William E. Werner

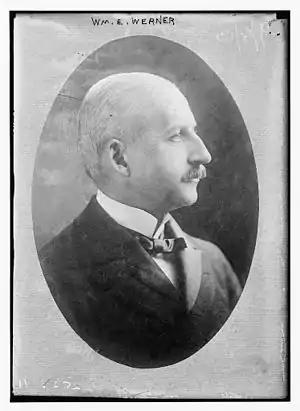

William Edward Werner (April 19, 1855 – March 1, 1916) was an American lawyer and judge from New York.